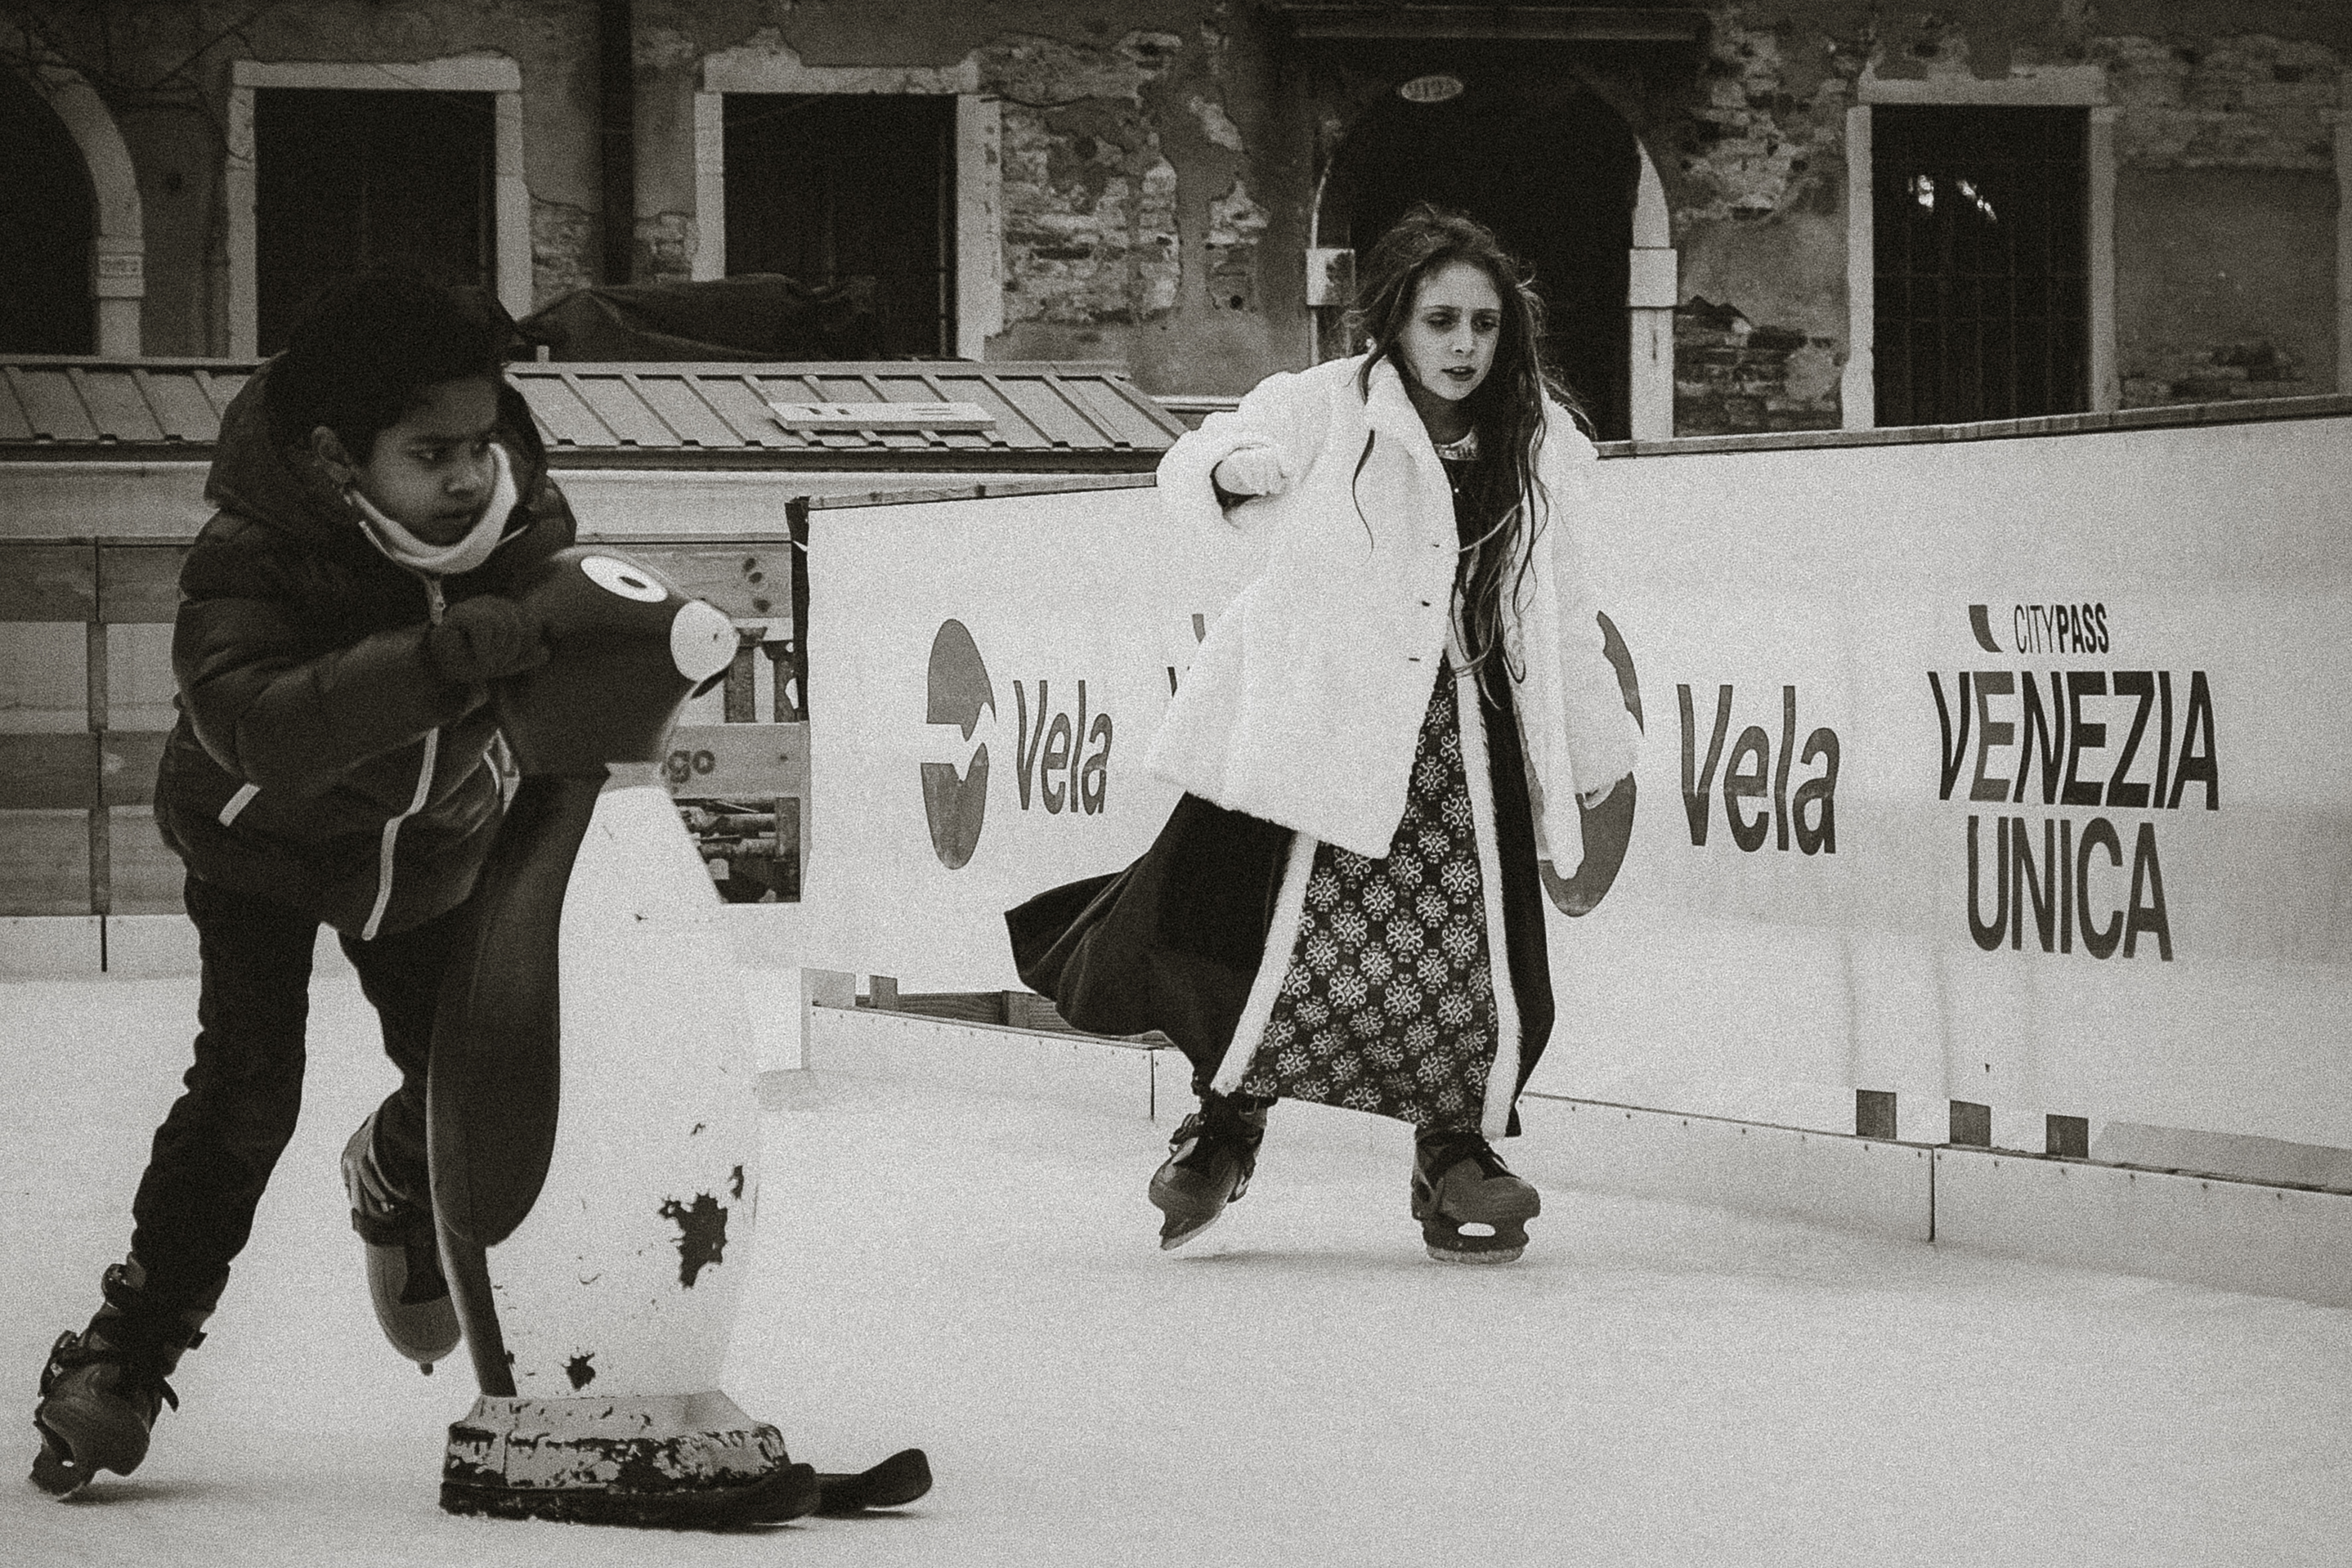
snow, winter, street, urban, travel, fujifilm, italy, fashion, monochrome, bw, 2016, blackandwhite, blackwhite, cool image, ngc, photograph, venezia, veneto, it, fuji, fujixt1, fujix, noireblanc, carnevale, italyvenezia, carnevale2016